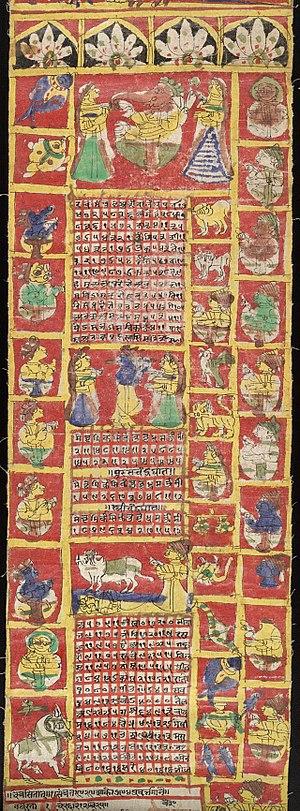
Le calendrier hindou, utilisé depuis des temps immémoriaux, est un calendrier luni-solaire qui a subi des modifications géographiques : quelques États indiens ont leur propre version et le Pakistan l'appelle le calendrier desi ou natif. Le premier jour de l'année zéro du calendrier hindou correspond au 23 janvier 3102 av. J.-C. du calendrier grégorien proleptique.
Le Surya Siddhanta est un traité d’astronomie traditionnel indien, vieux de plus de 1 500 ans et attribué au Mahamuni Mayan. Il forme la base des calendriers hindou et bouddhiste. Les mathématiciens et astronomes postérieurs comme Aryabhata et Varahamihira y firent souvent référence : ainsi dans son ouvrage Pancha siddhantika, Varahamihira l’oppose à quatre autres traités : il s'agit, outre les Paitamaha Siddhantas, des siddhantas Paulisha et Romaka et du Vasishta Siddhanta.
Un calendrier est un système de repérage des dates en fonction du temps.
Un almanach peut être :
Une encyclopédie est un ouvrage de référence visant à synthétiser toutes les connaissances pour édifier le savoir et à en montrer l'organisation de façon à les rendre accessibles au public, dans un but d'éducation, d'information ou de soutien à la mémoire culturelle. Basé sur des autorités ou des sources valides et souvent complété par des exemples et des illustrations, ce genre d'ouvrage privilégie un style concis et favorise la consultation par des tables et des index. Le terme a pris son sens moderne avec l'Encyclopédie ou Dictionnaire raisonné des sciences, des arts et des métiers.
L'astronomie indienne est une des six Védanga ou une des « disciplines auxiliaires » associées avec l'étude des Véda. Le premier texte relatant d'astronomie en Inde est le traité de Lagadha, daté de la période de l'Empire Maurya. Comme pour d'autres traditions, l'application de l'astronomie était essentiellement religieuse et serait plutôt appelée « astrologie» selon la terminologie moderne.